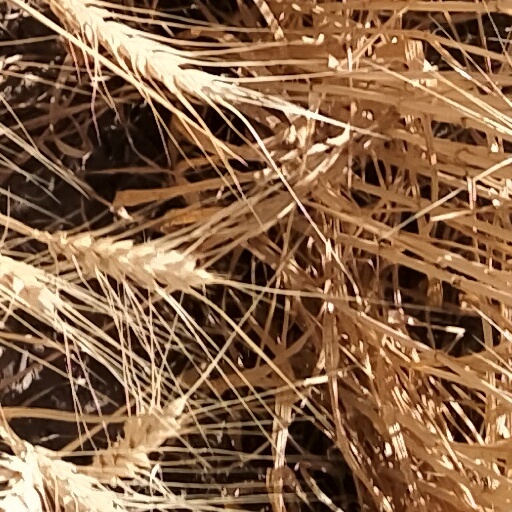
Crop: wheat